Great Northern, Piccadilly and Brompton Railway

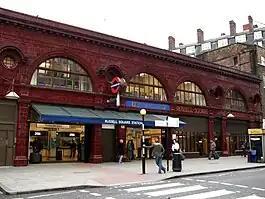
Russell Square station, an example of the Leslie Green design used for the GNP&BR's stations

In November 1896 notice was published that a private bill was to be presented to Parliament for the construction of the Brompton and Piccadilly Circus Railway (B&PCR). The line was planned to run entirely underground between Air Street near Piccadilly Circus and the south end of Exhibition Road, South Kensington. The route was to run beneath Piccadilly, Knightsbridge, Brompton Road and Thurloe Place, with intermediate stations at Dover Street, Down Street, Hyde Park Corner, Knightsbridge and Brompton Road. A short branch to the east of the South Kensington terminus was planned to a depot south of Brompton Road at the end of Yeoman Row. Electricity to operate the trains was to be provided from a generating station to be built about a mile south of the South Kensington terminus on the north bank of the River Thames at Lots Road, West Brompton. Following parliamentary approval, the bill received royal assent as the (60 & 61 Vict. c. cxcii) on 6 August 1897.